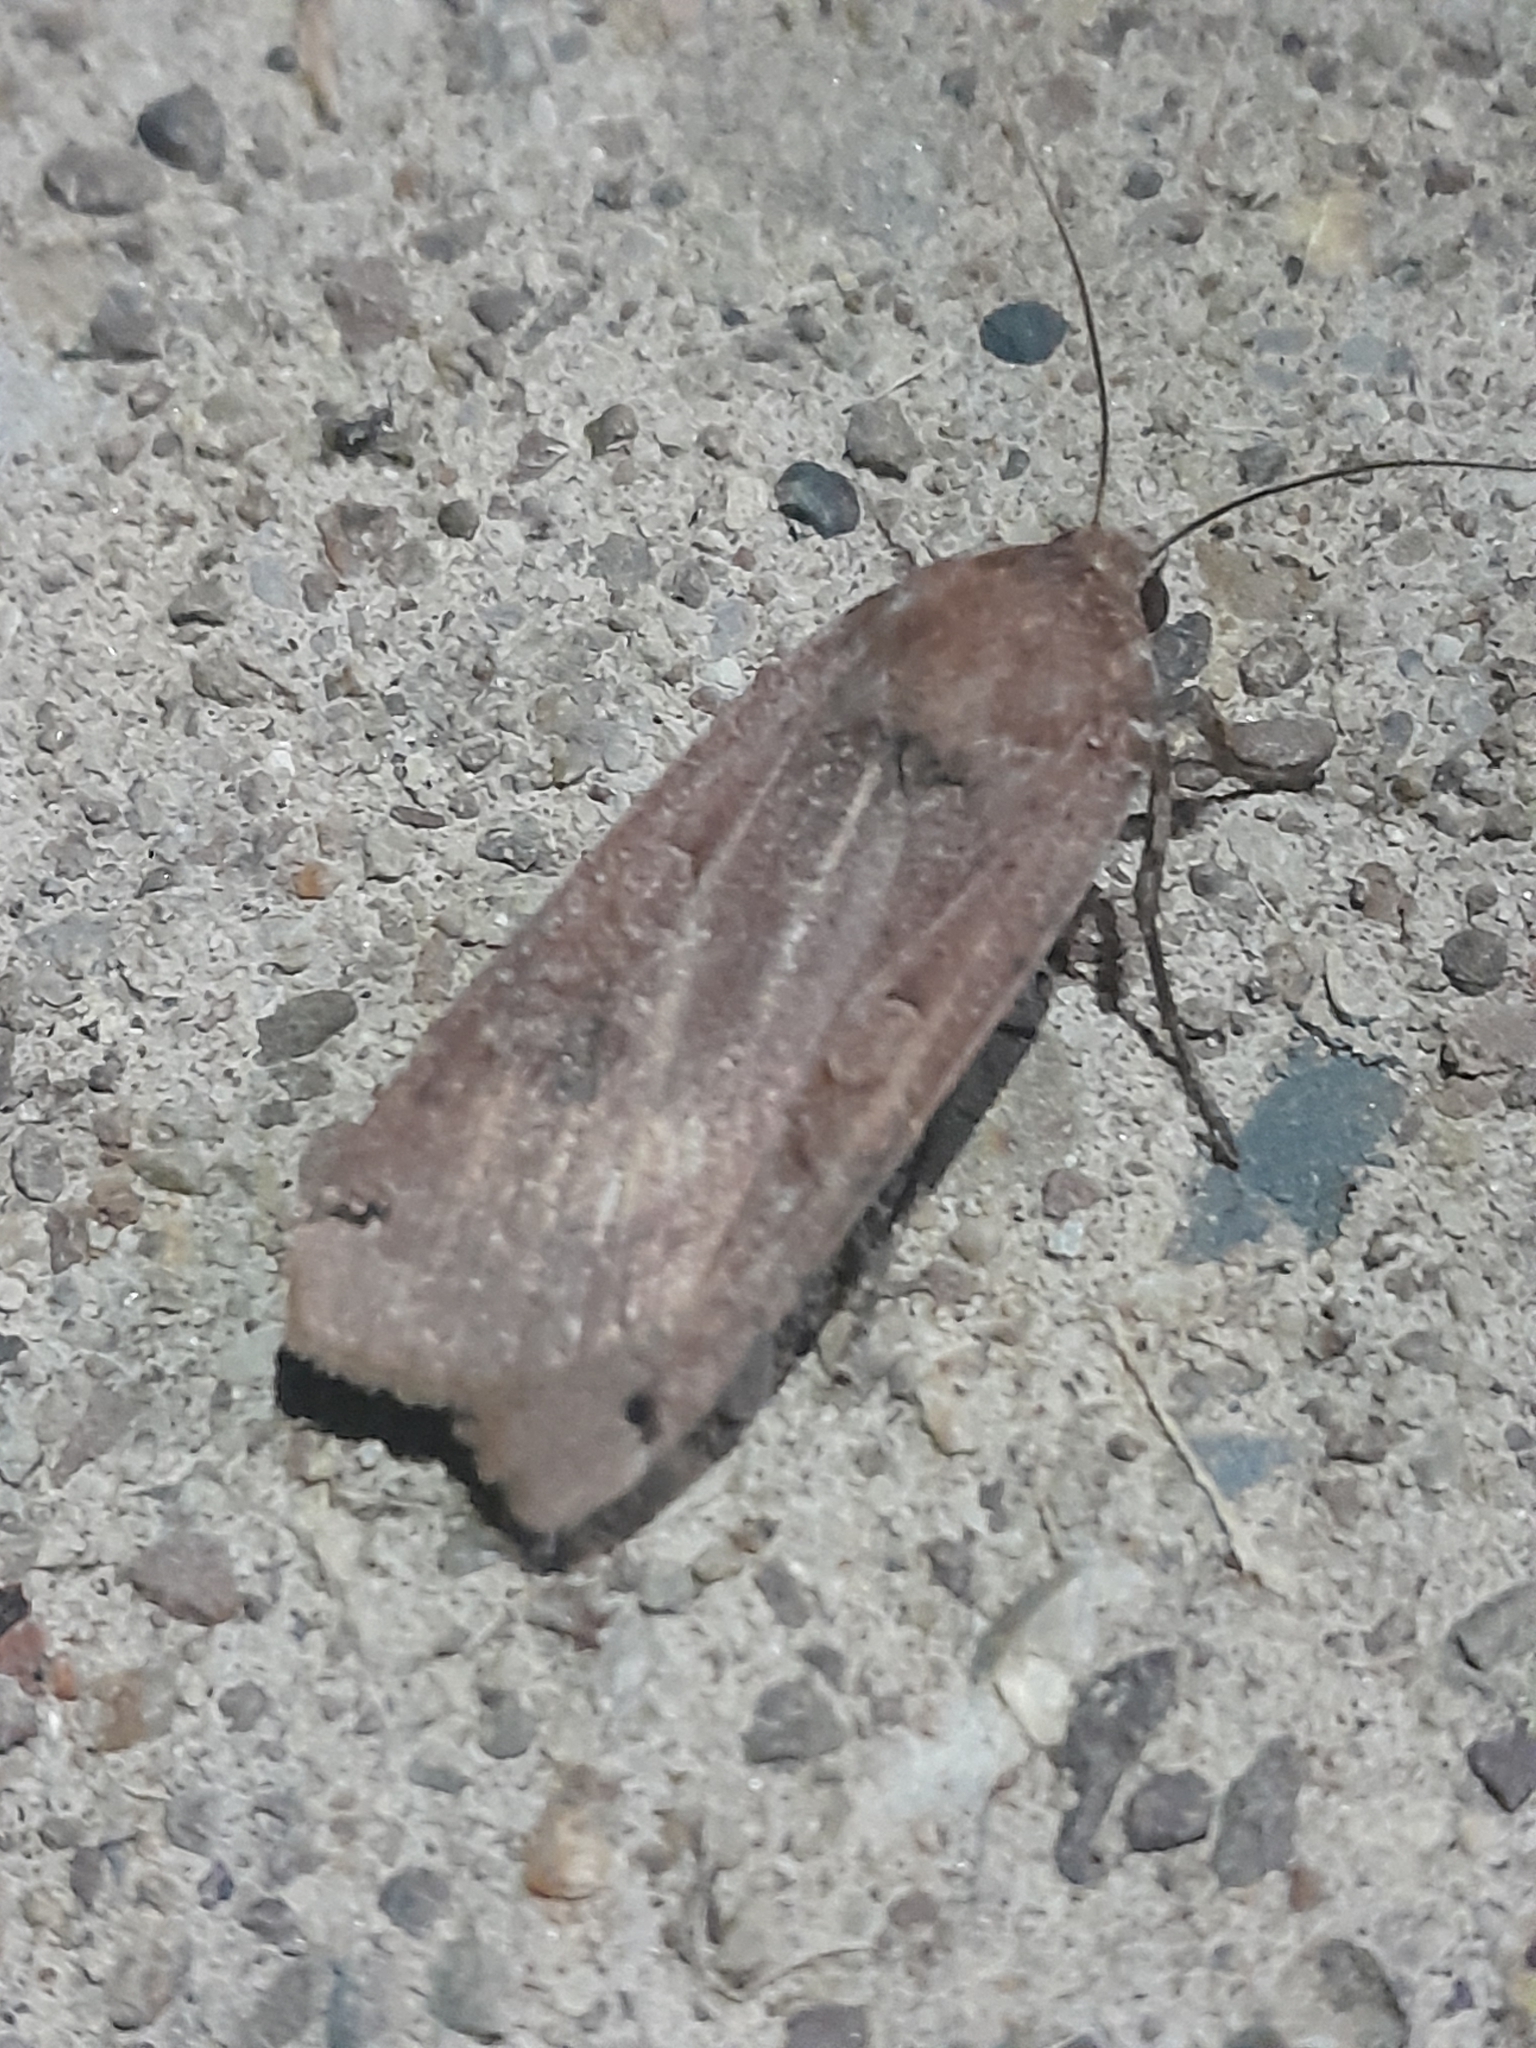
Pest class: cutworms